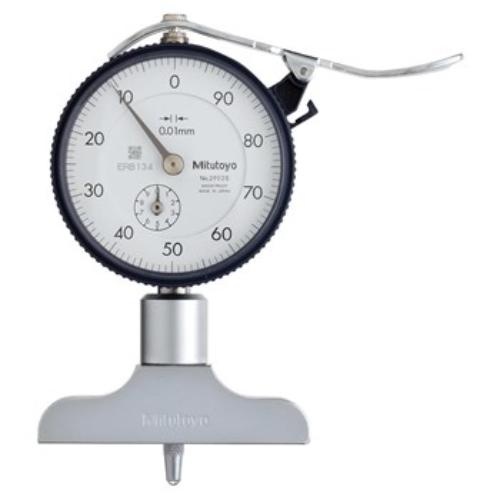
Mitutoyo Dial Depth 200mm x 63mm Base
Discover precision measurement with the Mitutoyo Dial Depth Gauge, ideal for accuracy in hole, narrow groove, and step measurements. This high-quality depth gauge features a measurement range of up to 200mm, perfect for professionals and DIY enthusiasts alike. With a graduation accuracy of 0-0.01mm, you can trust the precise measurements made with this reliable tool. The robust 63mm x 16mm base provides stability and support, ensuring that measurements are consistent and accurate. Equipped with 5 extension rods, the Mitutoyo Dial Depth Gauge allows for versatility across various applications, making it an essential tool for any engineer or craftsman. Suitable for a wide range of industries, including manufacturing, construction, and metalworking, this dial depth gauge elevates your measuring experience to new heights. Don't compromise on quality; choose the Mitutoyo Dial Depth Gauge for your professional needs and ensure accurate results every time you use it. Trust in Smartfox NZ for your best measuring tool solutions. Elevate your toolset today! Optimal for Hole, Narrow Groove and Step Measurement Content/Specs Code: 7211, 0-200mm x 0.01mm Graduations Dial Depth Gauge, 63mm x 16mm Base, 5 Extension Rods
Brand: CELAWFORD-3PL
Category: Hardware > Tools > Measuring Tools & Sensors > Calipers > Dial Calipers